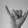
ASL letter: Y